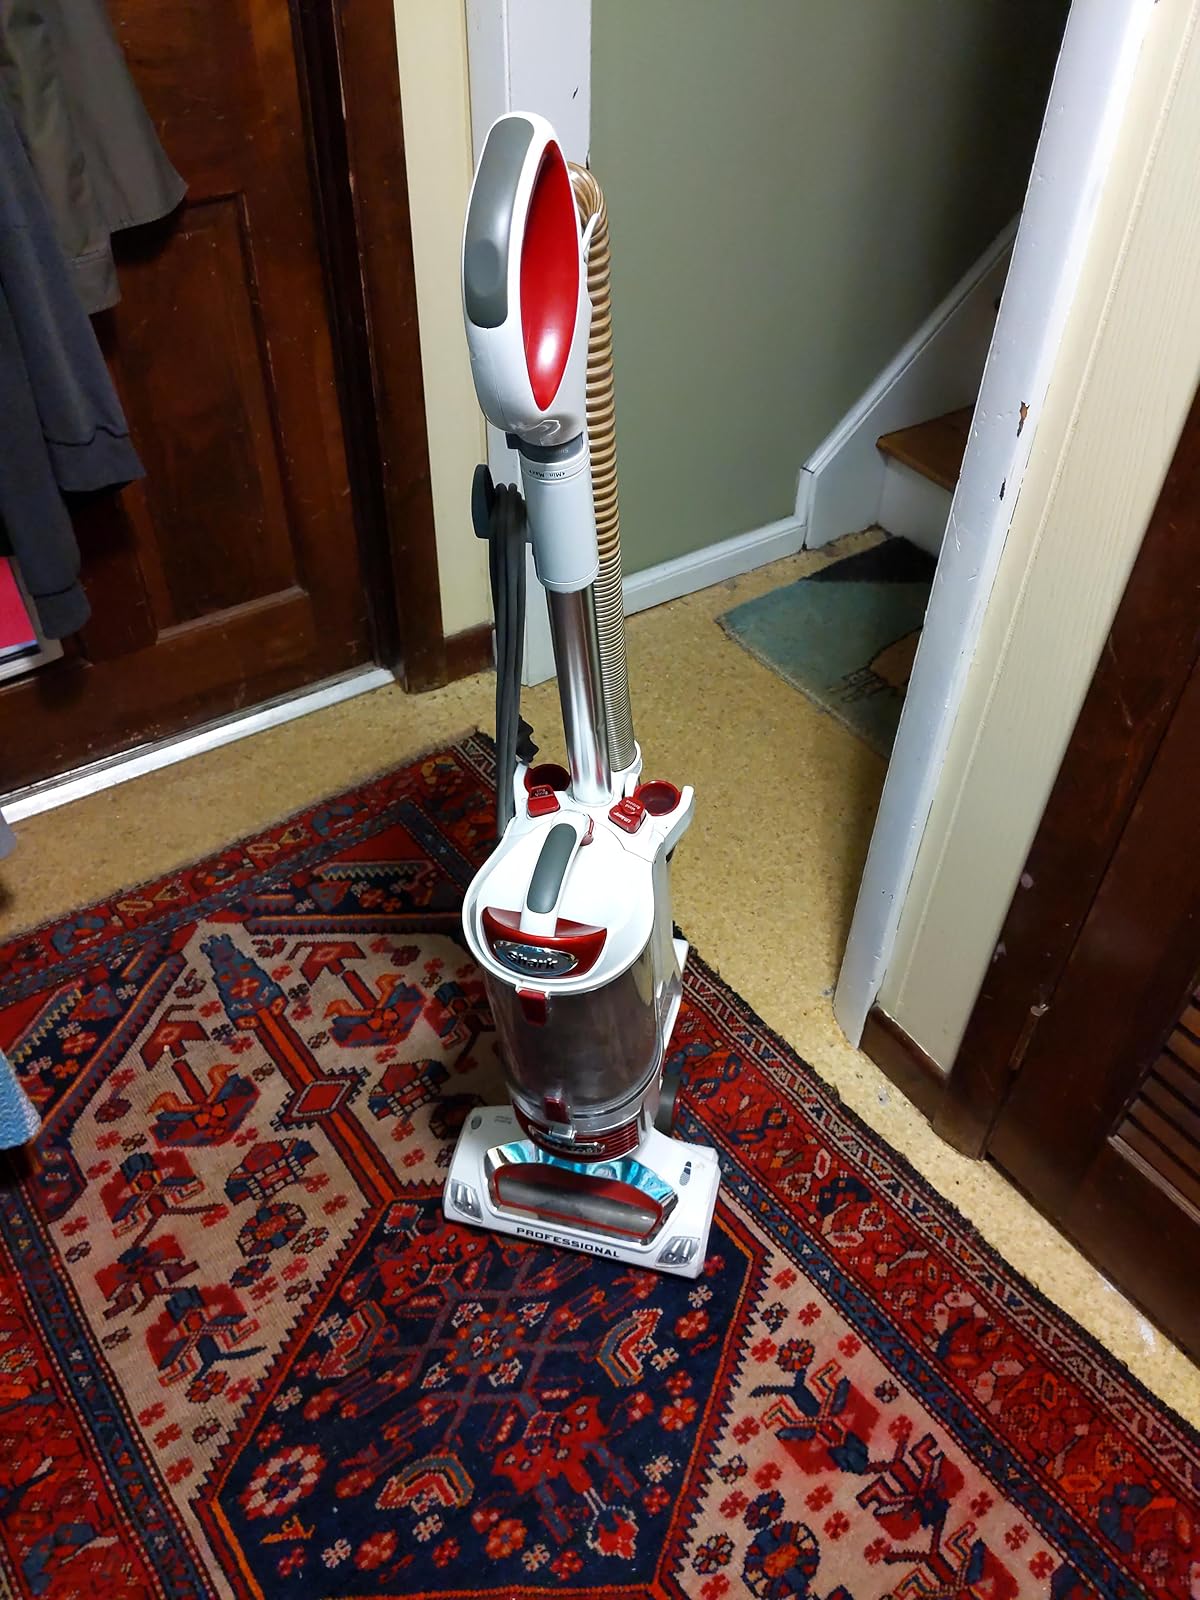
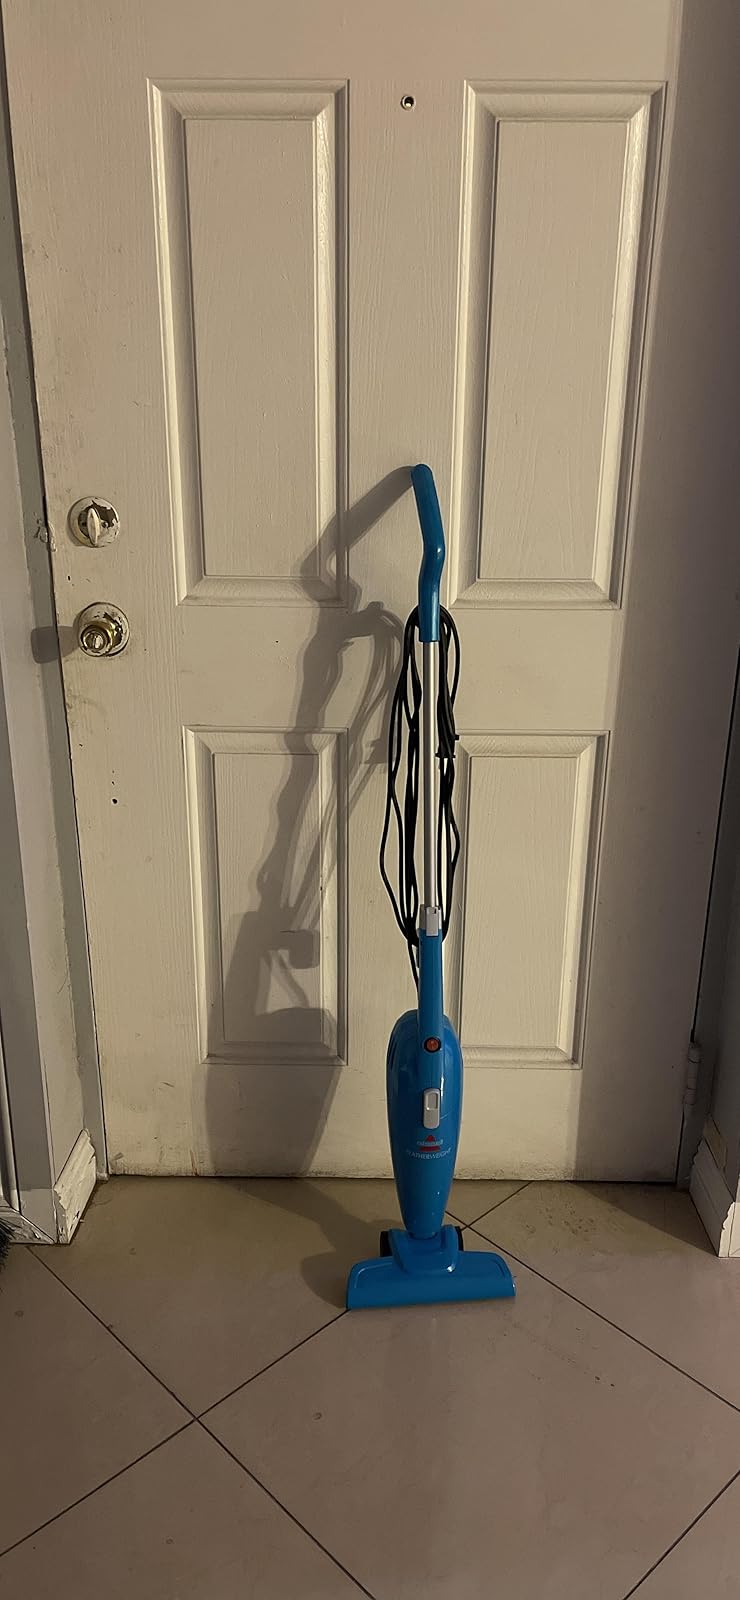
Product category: items_vacuum
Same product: no